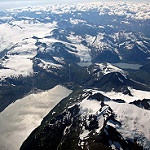
Label: glacier